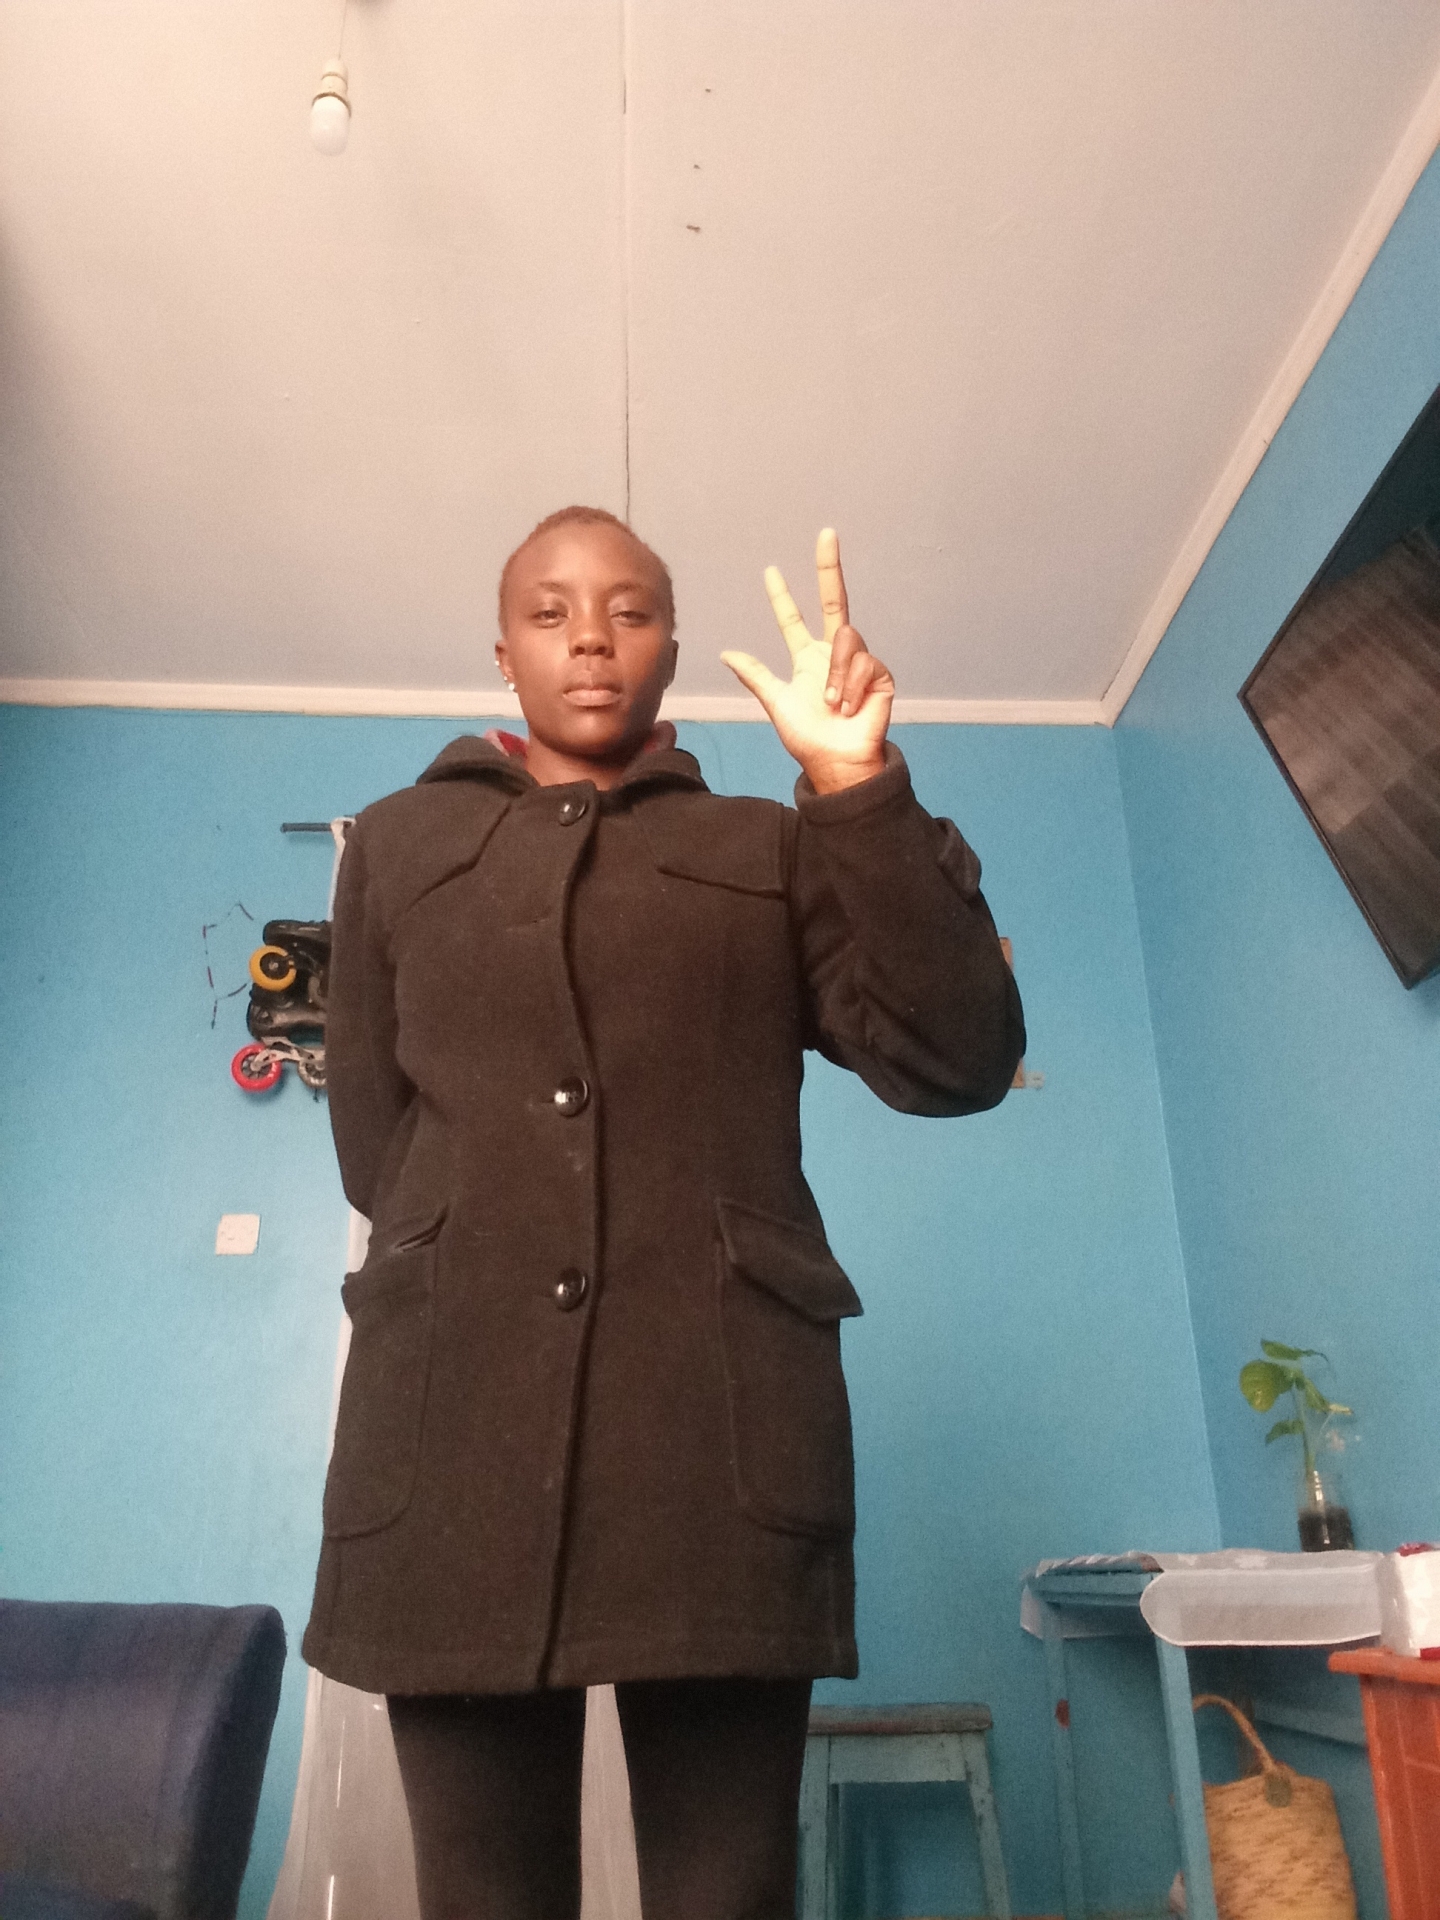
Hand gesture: three2